History of the Polish–Lithuanian Commonwealth (1648–1764)

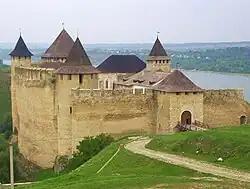
The Khotyn stronghold changed hands on a number of occasions

The marriage did take place, but the Moldavian boyars conspired against the Hospodar. Tymofiy, defending his father-in-law, died at the Polish-Transylvanian siege of Suceava. The main Polish forces led by John Casimir became stuck at a camp near Zhvanets. John Casimir negotiated with the Tatar Khan İslâm Giray again and in December 1653 accepted in the Treaty of Zhvanets the old Treaty of Zboriv's conditions.